Henri van Laun

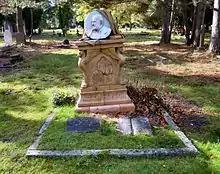
Tomb of Henri van Laun in Brookwood Cemetery

Henri van Laun (1820 – 19 January 1896) was a writer, translator and teacher of French. Born in the Netherlands and educated in France, he lived most of his life in England. He originally thought of being a journalist but found he preferred teaching. He was a friend of Hippolyte Taine and translated his "History of English Literature" into English. Van Laun also translated works by Molière, Alain-René Lesage and Jean de La Bruyère.